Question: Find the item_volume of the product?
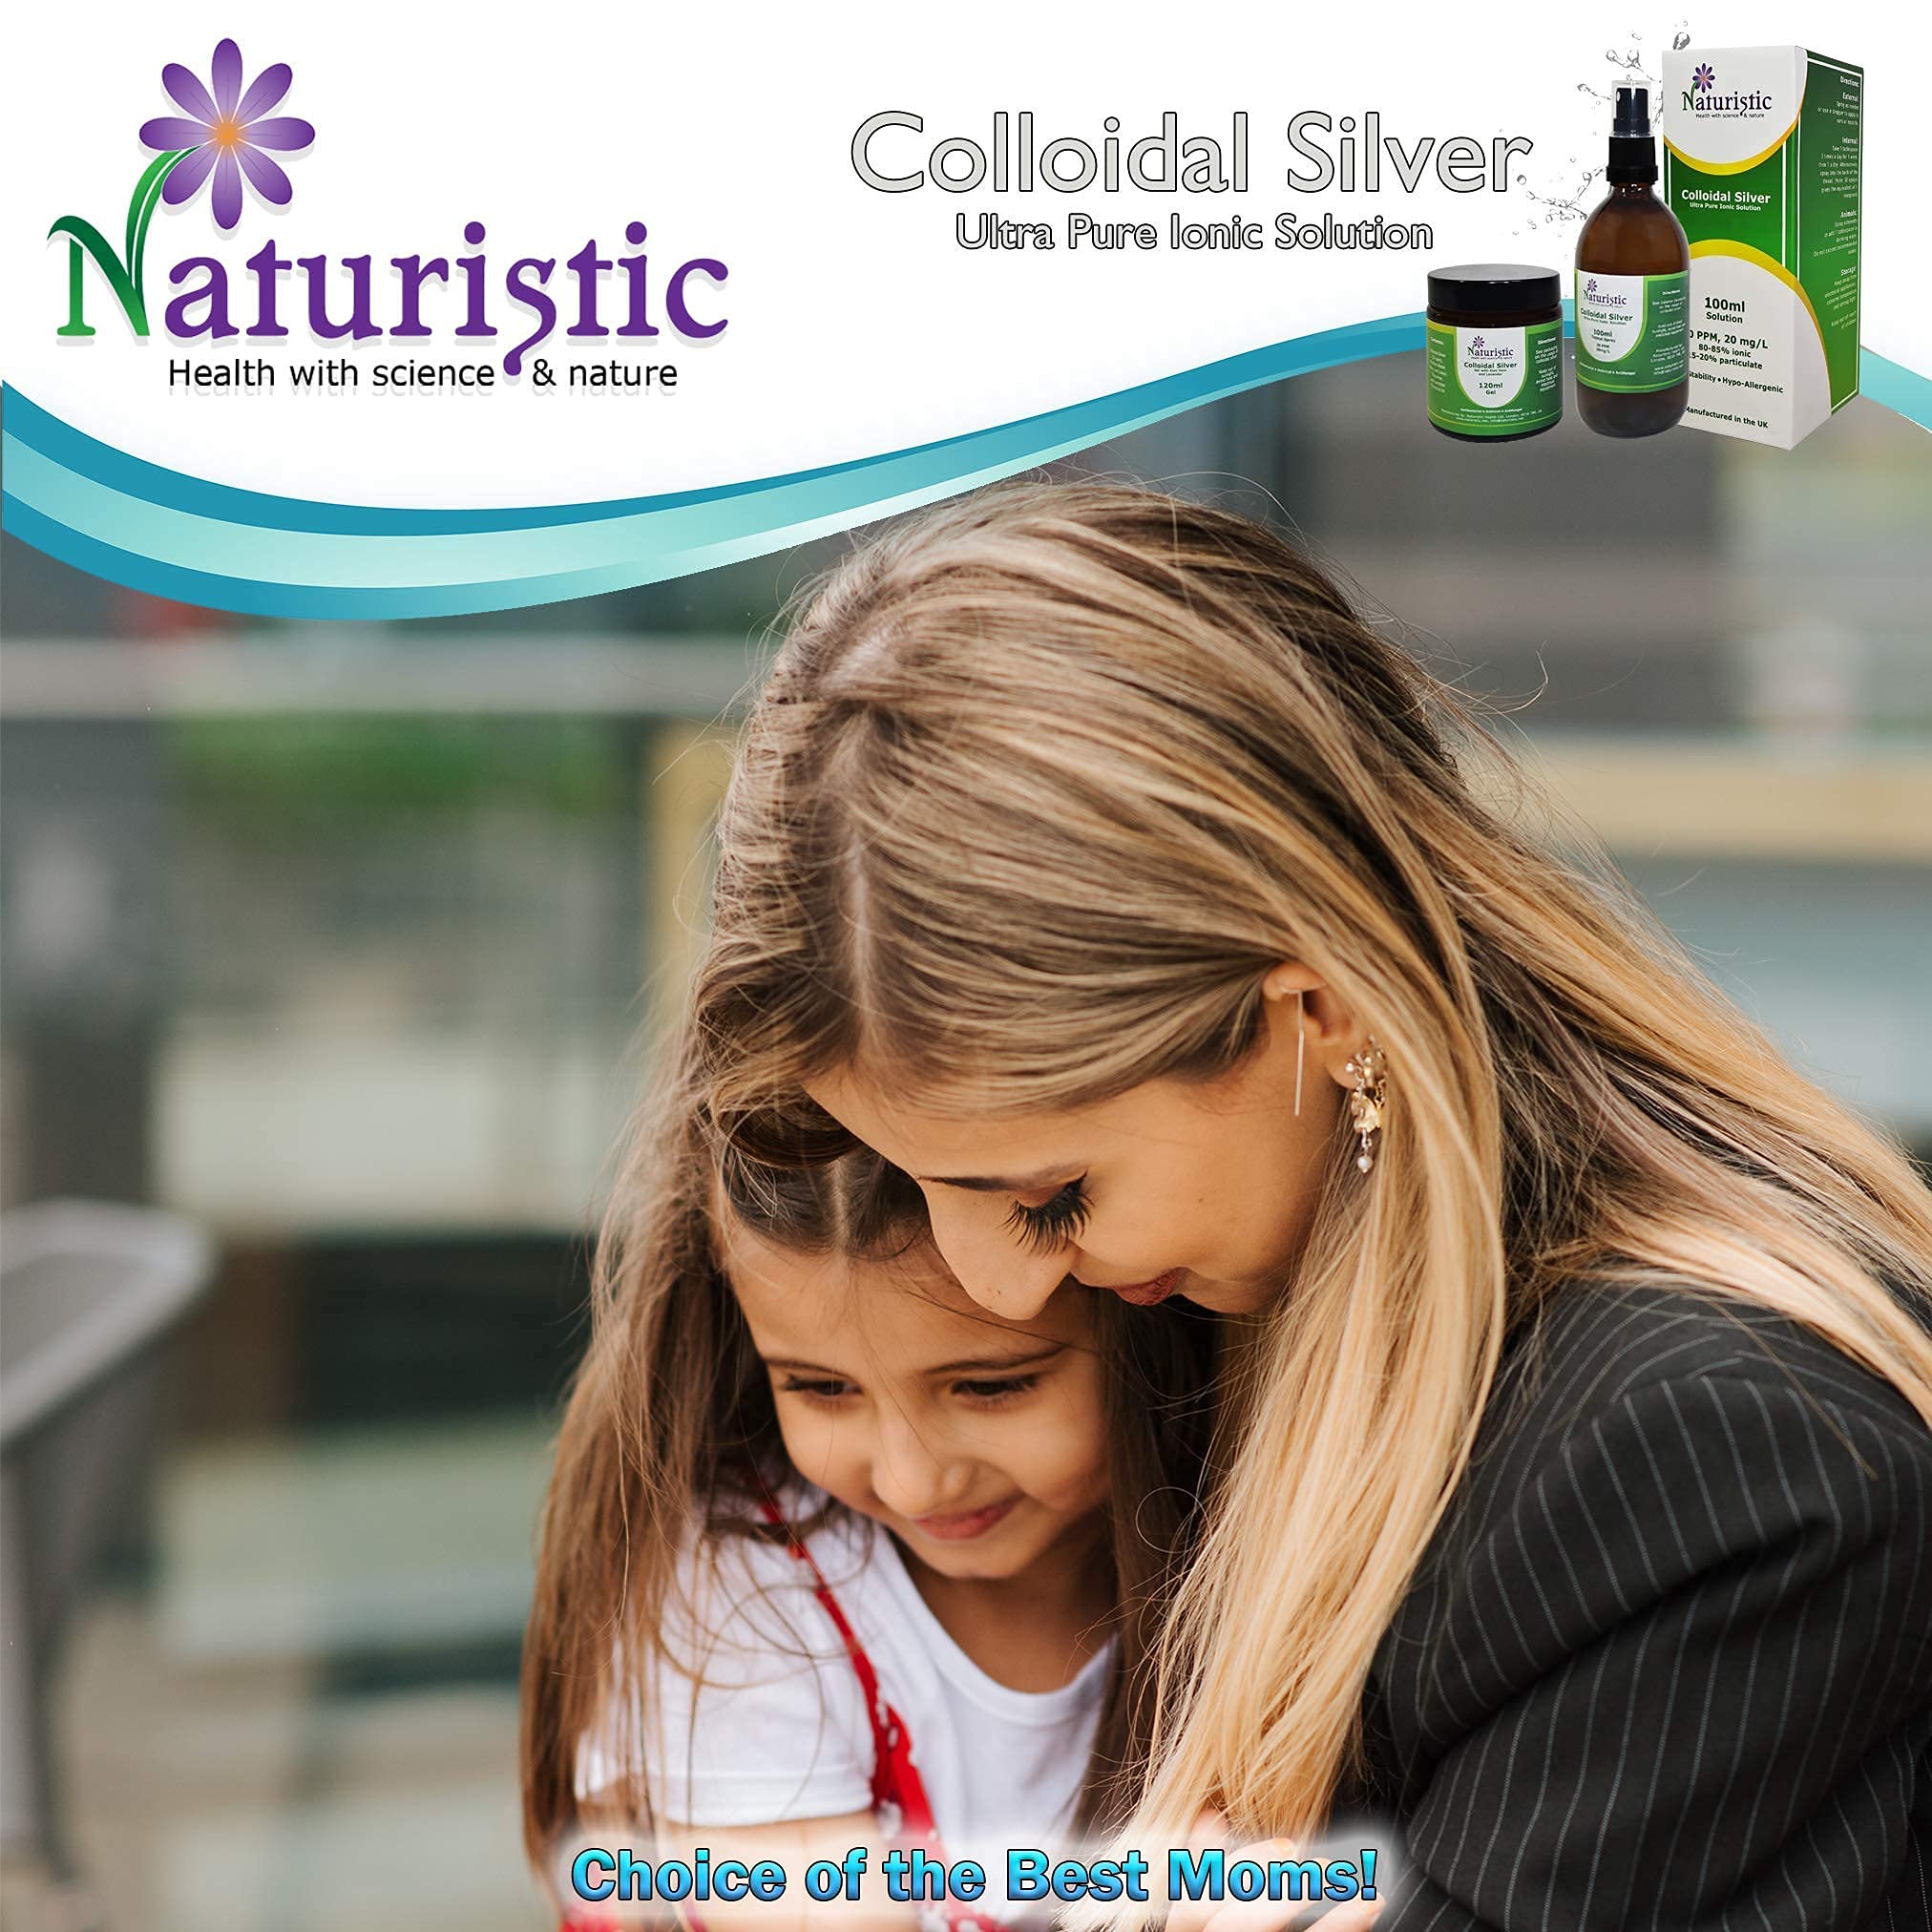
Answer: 100.0 millilitre